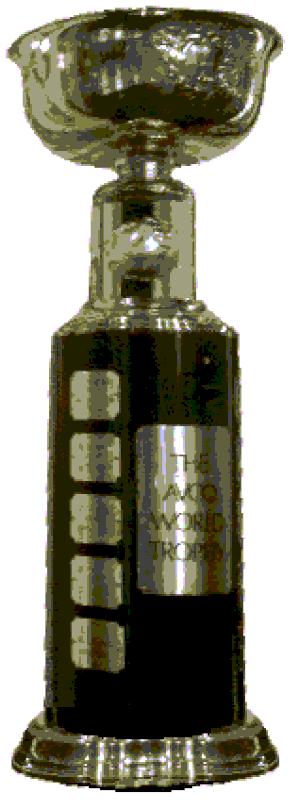
Les Nordiques de Québec sont une franchise de hockey sur glace professionnelle d'Amérique du Nord qui était située dans la ville de Québec dans la province du Québec au Canada.